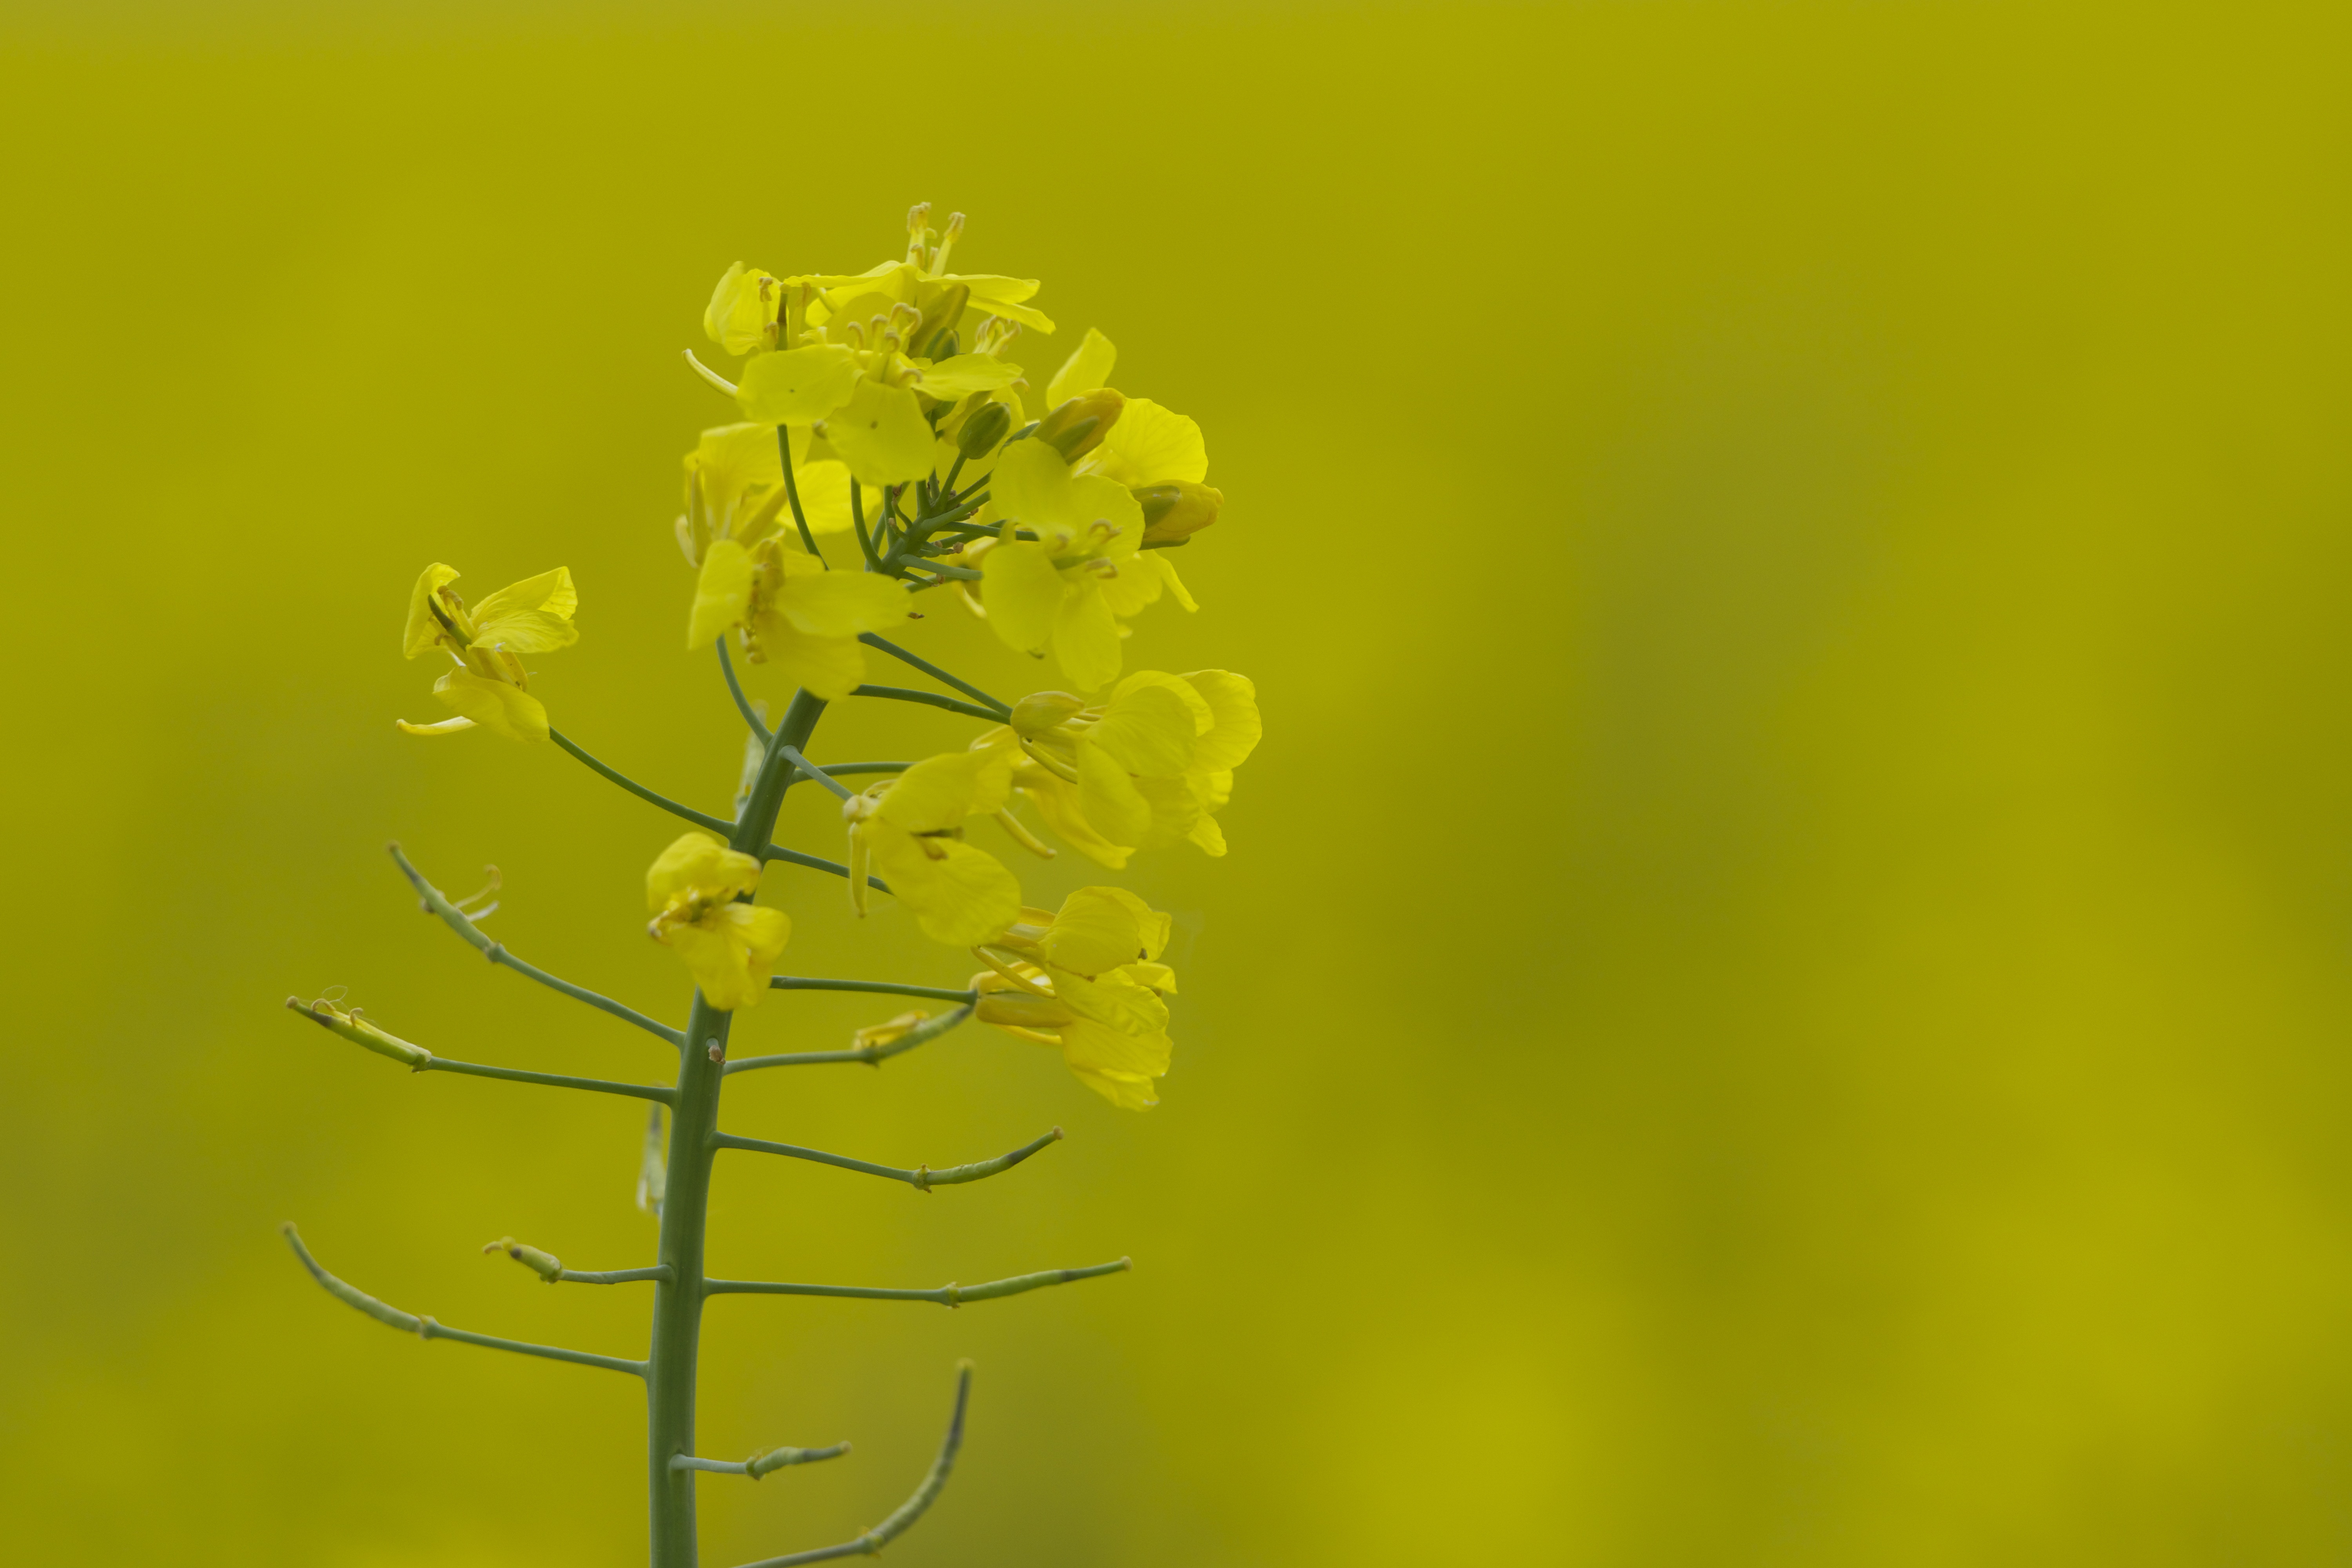
tree, grass, branch, plant, field, sunlight, leaf, flower, pollen, green, produce, yellow, agriculture, flora, rapeseed, close up, brassica, macro photography, oilseed rape, rape blossom, flowering plant, field of rapeseeds, grass family, plant stem, land plant, mustard plant